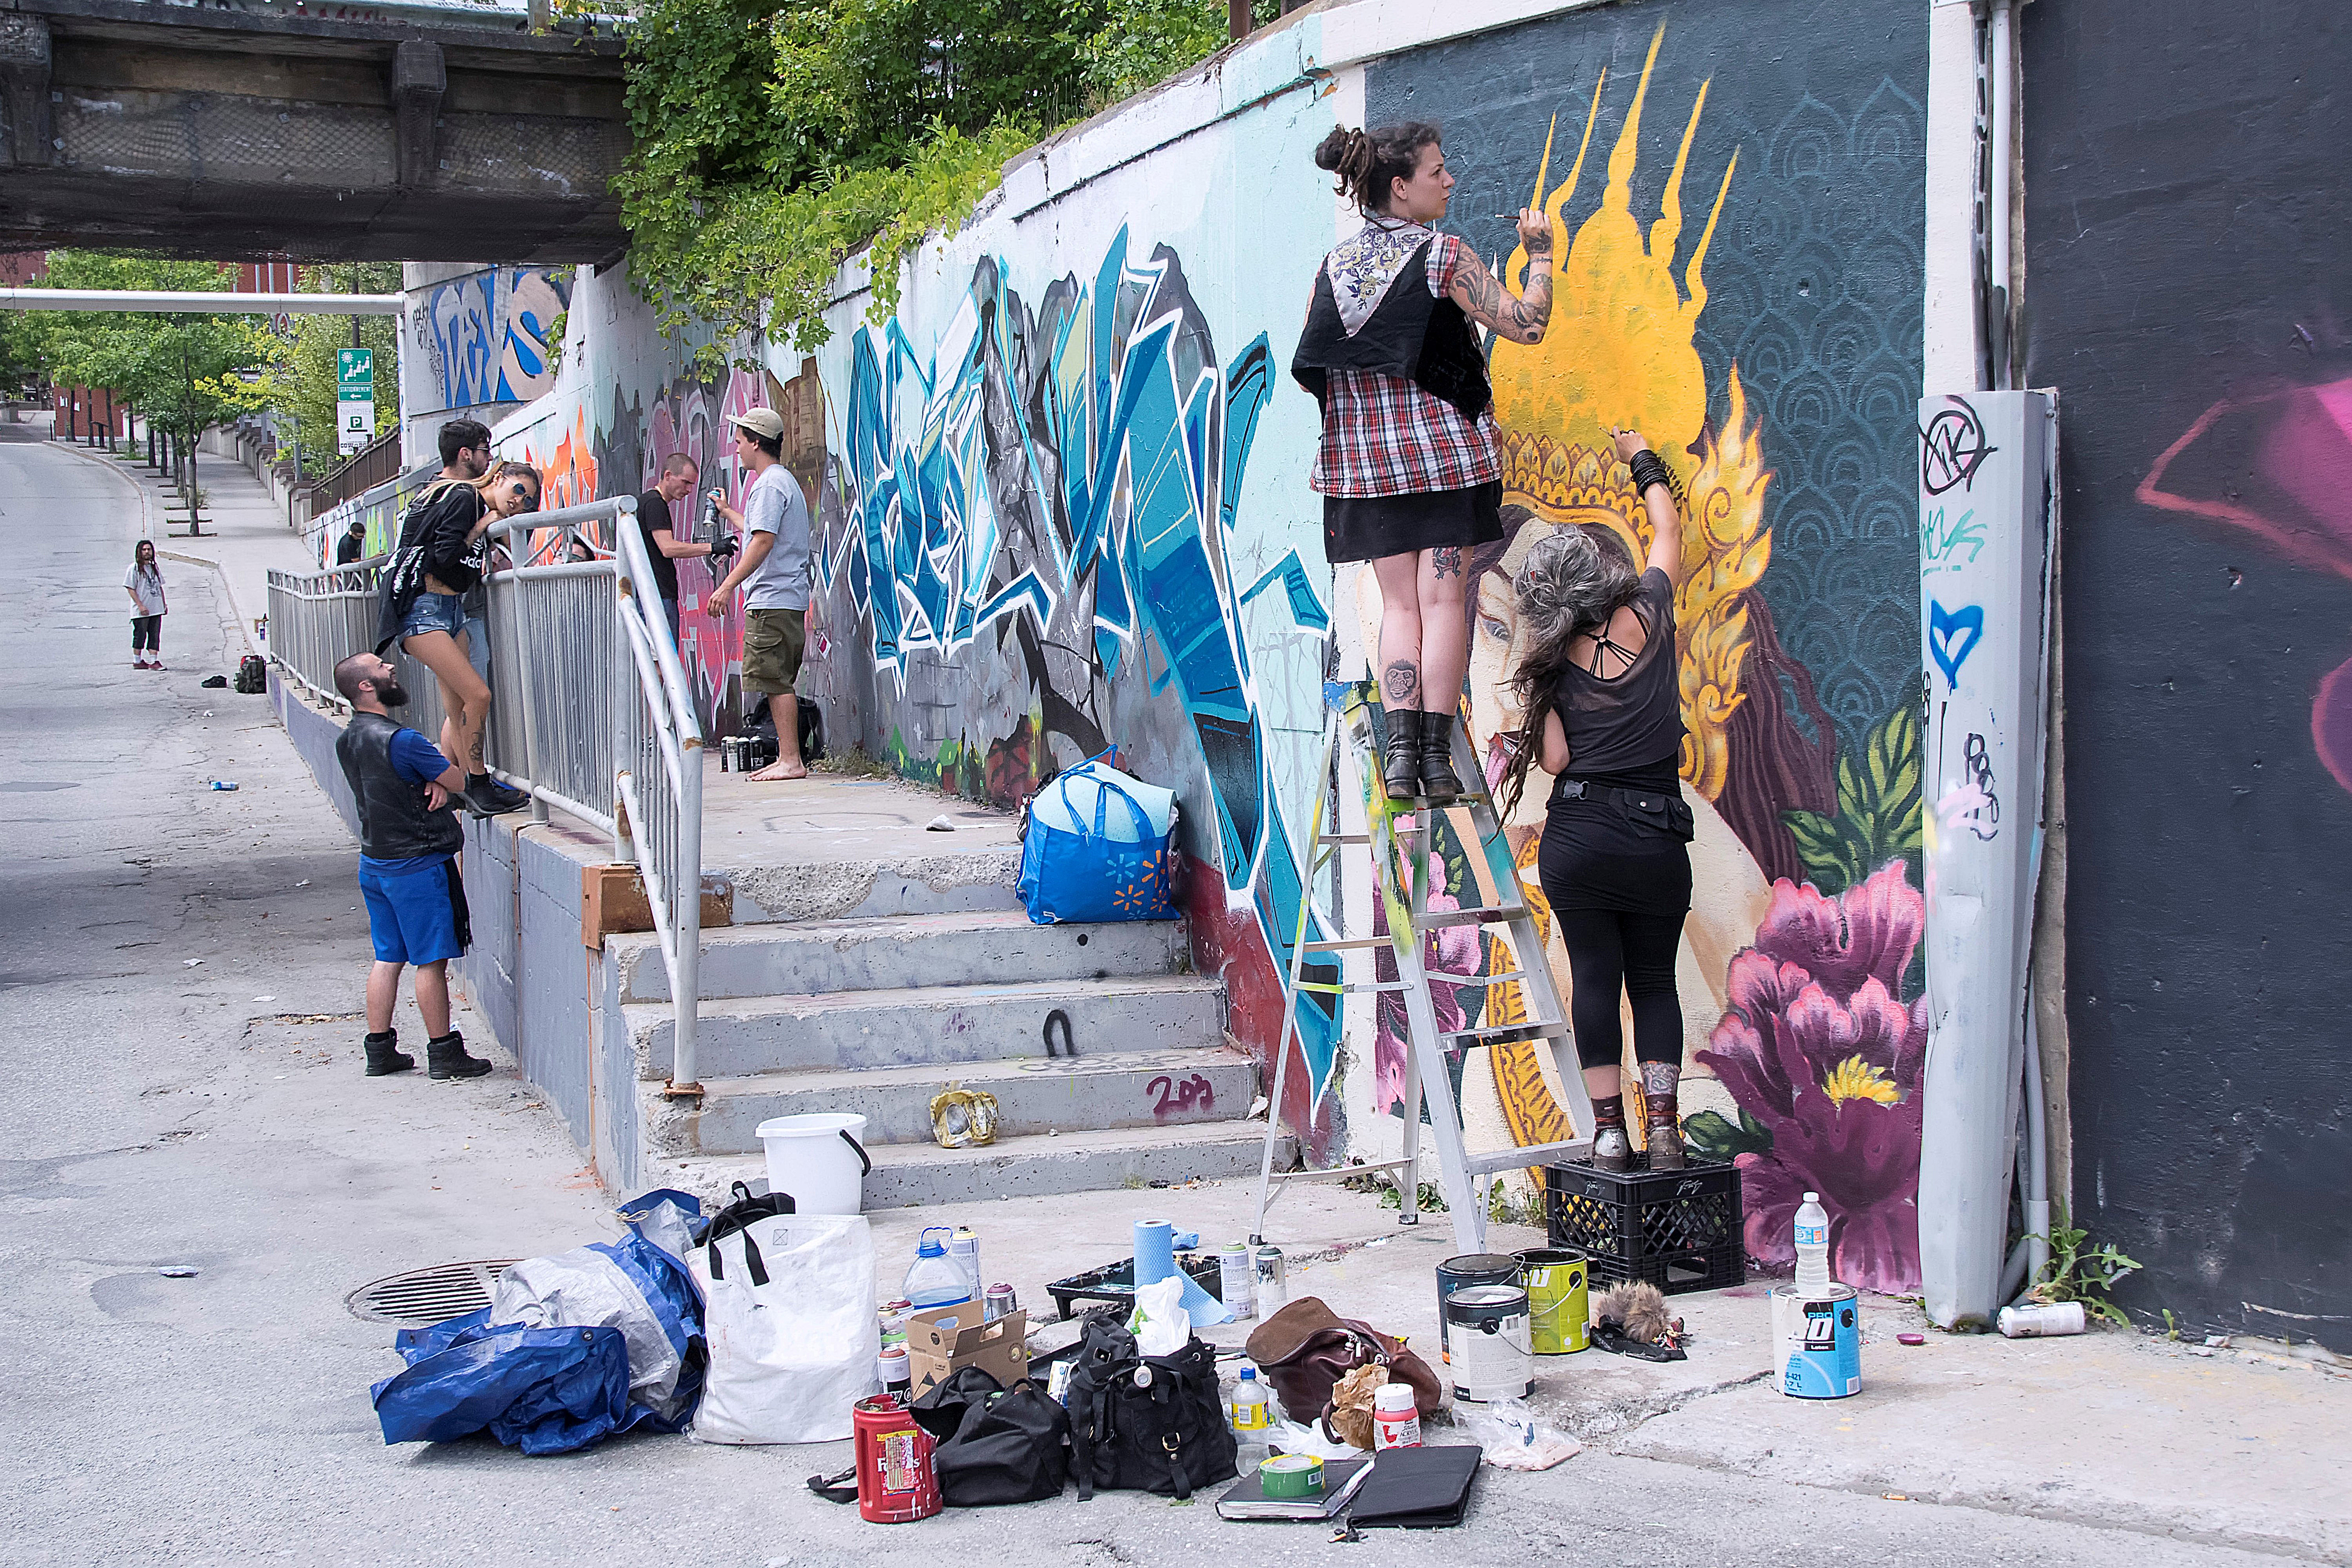
street, urban, graffiti, art, canada, quebec, sherbrooke, urbain, amalgam